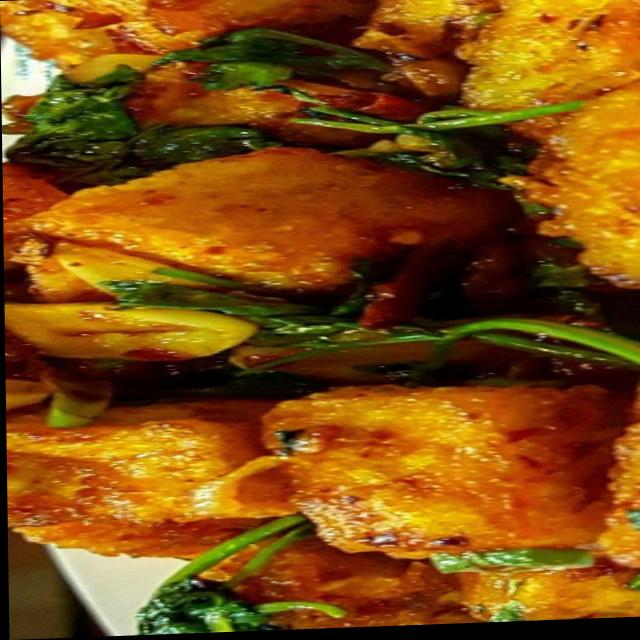
Dish: aloo_masala